Sexuality in ancient Rome

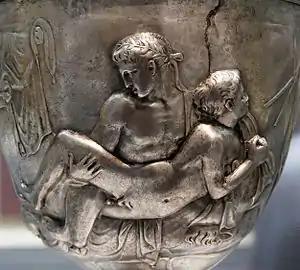
Pederastic sex on the "Roman" side of the Warren Cup (British Museum, London, 15 BCE – 15 CE)

There are approximately 120 recorded Latin terms and metaphors for the penis, with the largest category treating the male member as an instrument of aggression, a weapon. This metaphorical tendency is exemplified by actual lead sling-bullets, which are sometimes inscribed with the image of a phallus, or messages that liken the target to a sexual conquest—for instance "I seek Octavian's asshole." The most common obscenity for the penis is "mentula", which Martial argues for in place of polite terms: his privileging of the word as time-honored Latin from the era of Numa may be compared to the unvarnished integrity of "four letter Anglo-Saxon words". "Mentula" appears frequently in graffiti and the "Priapea", but while obscene the word was not inherently abusive or vituperative. "Verpa", by contrast, was "an emotive and highly offensive word" for the penis with its foreskin drawn back, as the result of an erection, excessive sexual activity, or circumcision. "Virga", as well as other words for "branch, rod, stake, beam", is a common metaphor, as is "vomer", "plough".